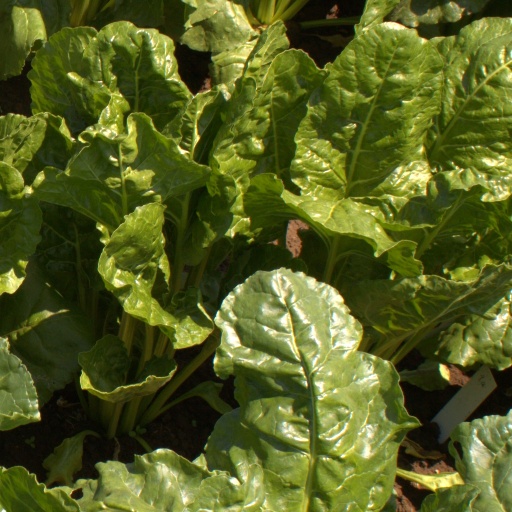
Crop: sugar beet